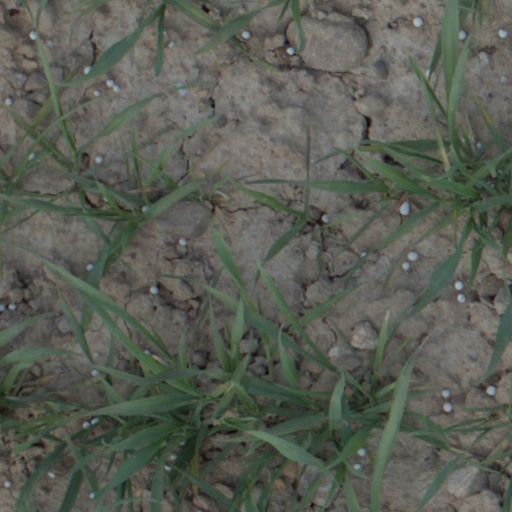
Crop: wheat